Virgin Megastores UK

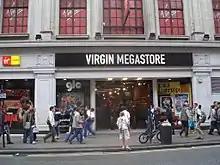
The flagship Virgin Megastore in Oxford Street

Richard Branson & Nik Powell had initially run a small record shop called "Virgin Records and Tapes" on Notting Hill Gate, London, specialising particularly in "krautrock" imports, and offering bean bags and free vegetarian food for the benefit of customers listening to the music on offer. After making the shop into a success, they turned their business into a fully fledged record label, Virgin Records. The name Virgin, according to Branson (in his autobiography), arose from a colleague of his when they were brainstorming business ideas. She suggested Virgin – as they were all new to business – like "virgins". The first release on the label was the progressive rock album "Tubular Bells" by multi-instrumentalist Mike Oldfield in 1973.